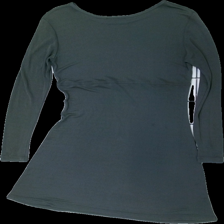
View: back
Type: Dress
Category: Ladies
Brand: Twist & Tango
Colors: Grey
Material: 80% acetat 20% polyamid
Cut: Regular
Size: L
Season: All
Stains: Minor
Damage: fläck
Damage location: bottom center
Damage 2 location: middle center
Damage 3 location: middle center
Price range: 50-100
Recommended usage: Reuse
Description: grå klänning med liten fläck längst ner